Raja Rajendra Singh

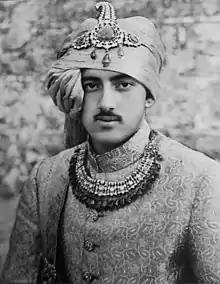
Raja Shri Rajendra Singh of Baghal

Raja Rajendra Singh (29 February 1928 – 7 June 2010) was the Raja of Baghal from 1946 until 1971.